Palazzo Corner della Ca' Grande

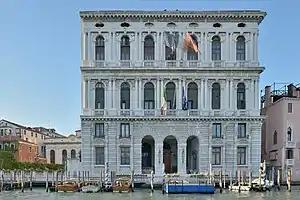
Palazzo Corner.

Palazzo Corner della Ca' Granda, also called Ca' Corner della Ca' Granda or simply Palazzo Corner or Palazzo Cornaro, is a Renaissance-style palace located between the "Casina delle Rose" and the Rio di San Maurizio (Venice), across the Grand Canal from the Palazzo Venier dei Leoni (Peggy Guggenheim Collection), in the city of Venice, Italy. It is the current seat of the province of Venice and of the city's prefect.